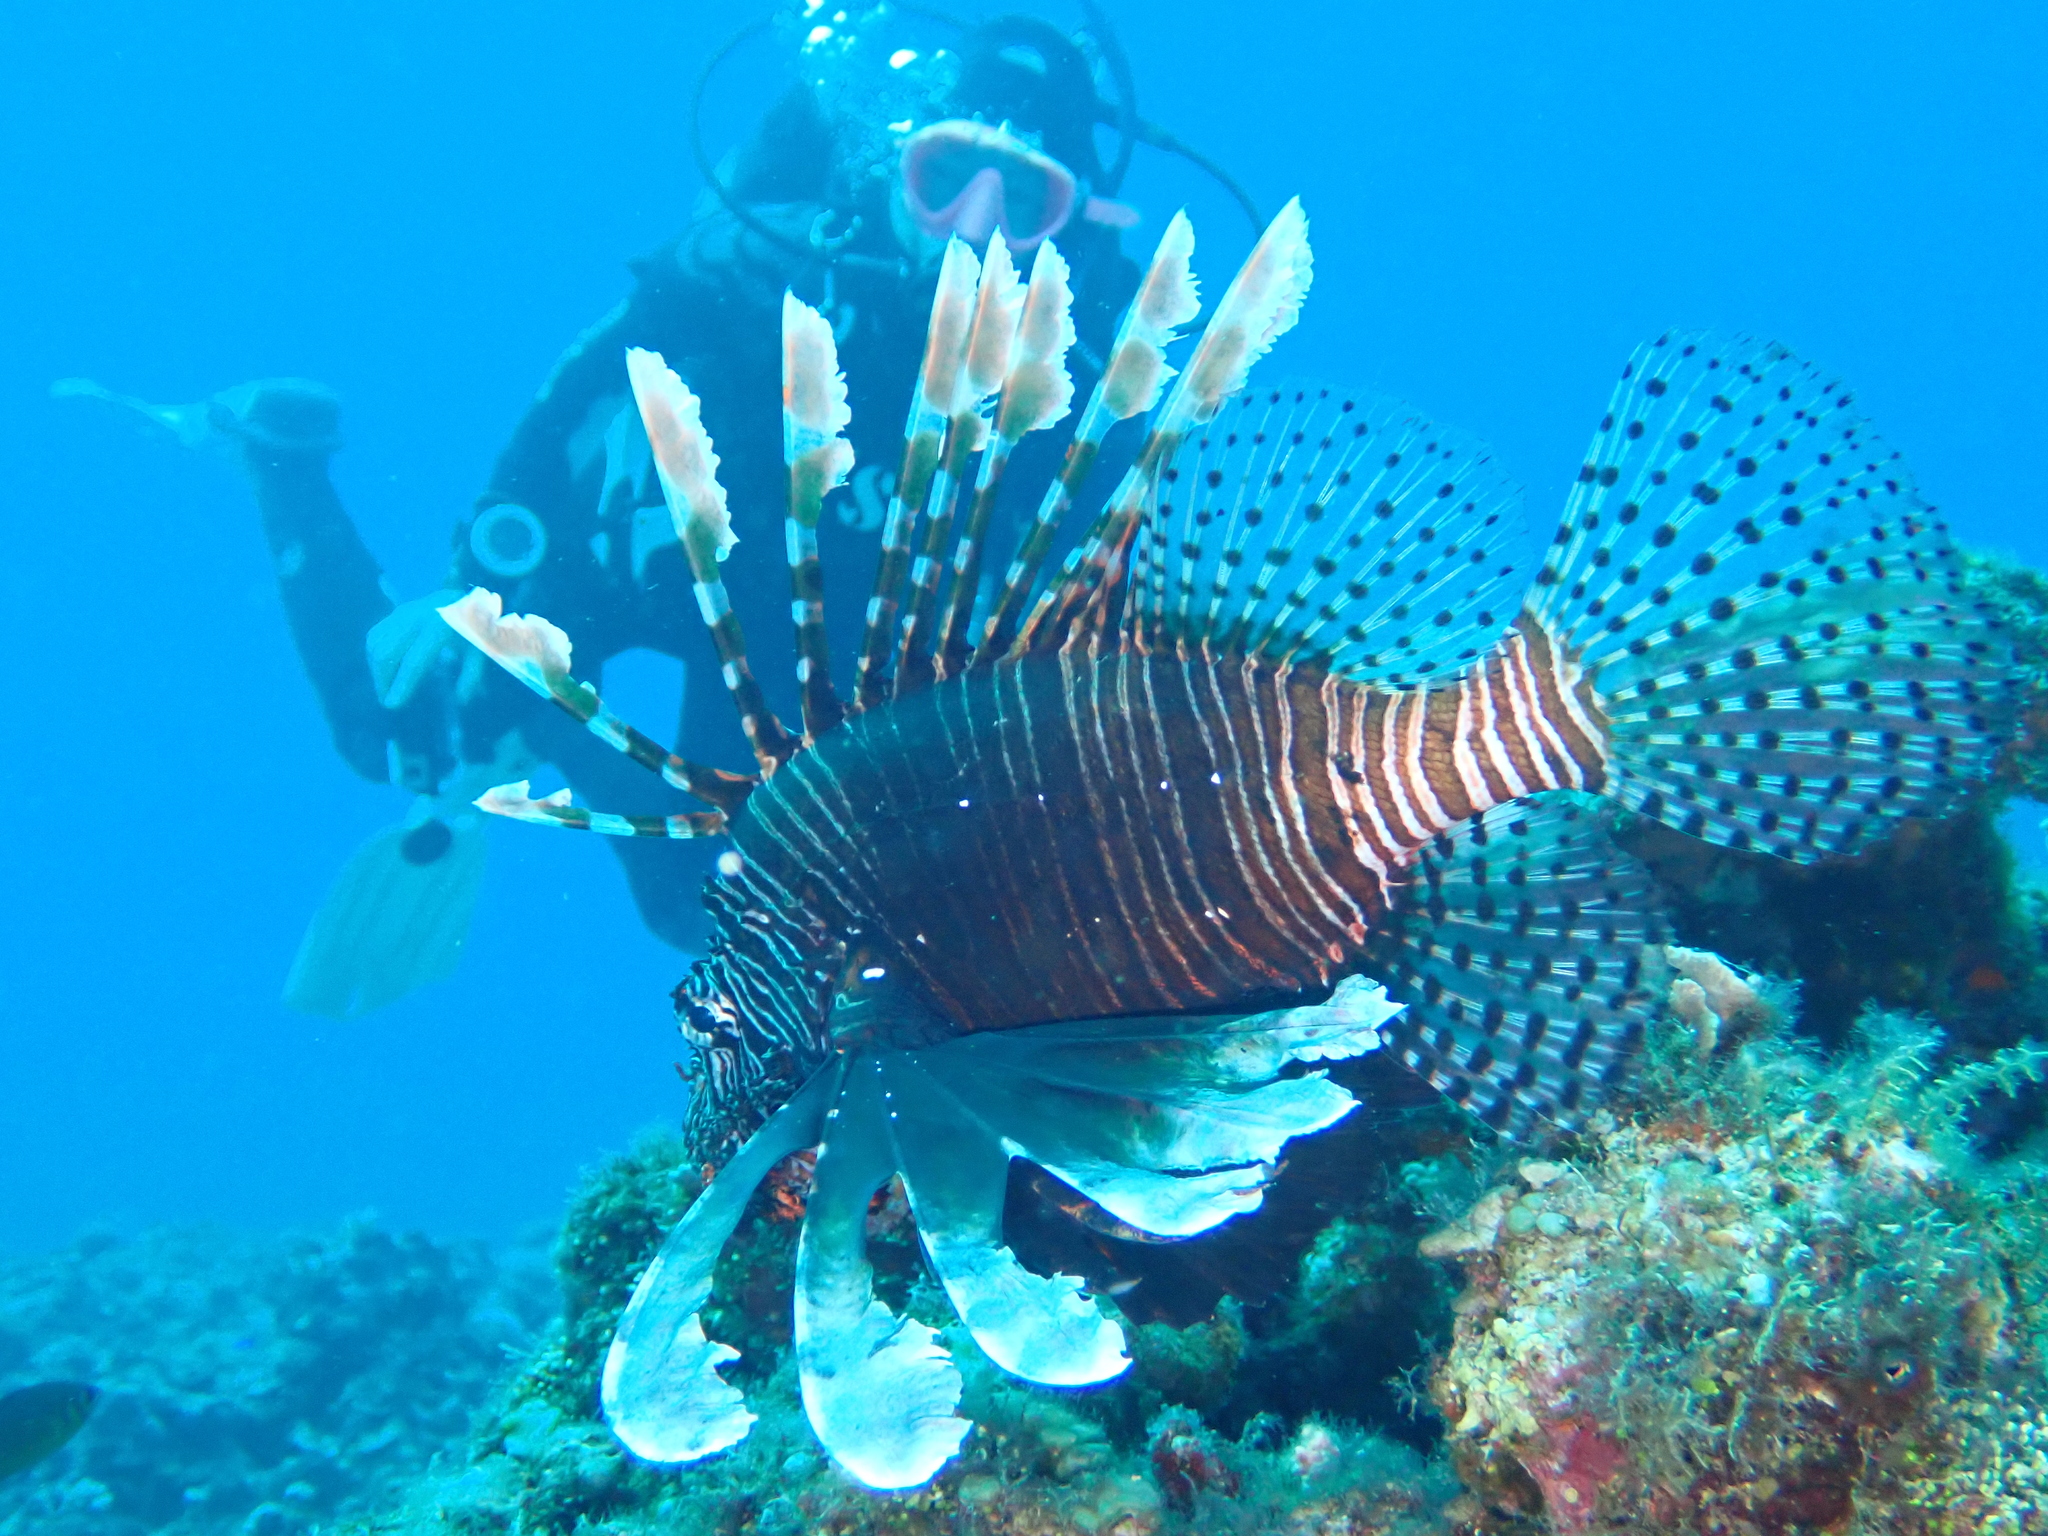
Pterois volitans (Red Lionfish)